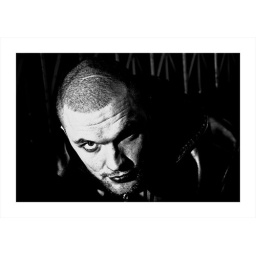
Taken in Goods lift ,random offshoe flash,about 30 seconds total for entire shoot.... ground floor to the 3rd!